O Morro Não Tem Vez

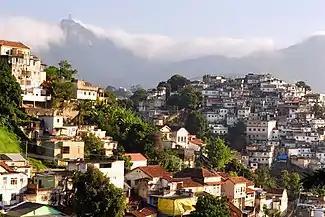
Favelas of Rio de Janeiro

In 1964, not shortly after the song was released, the Brazilian government suffered a coup and was replaced by a military dictatorship. During this time, many musicians and composers, including songwriters Jobim and de Moraes, were arrested and interrogated by the police or had their telephones and mail tapped for creating "subversive" music. While bossa nova has not usually been regarded as having political themes, the song became one of the genre's only protest songs due to its subject surrounding the favelas.